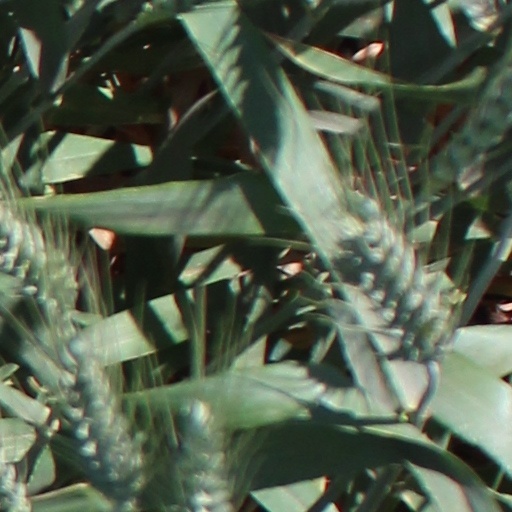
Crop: wheat